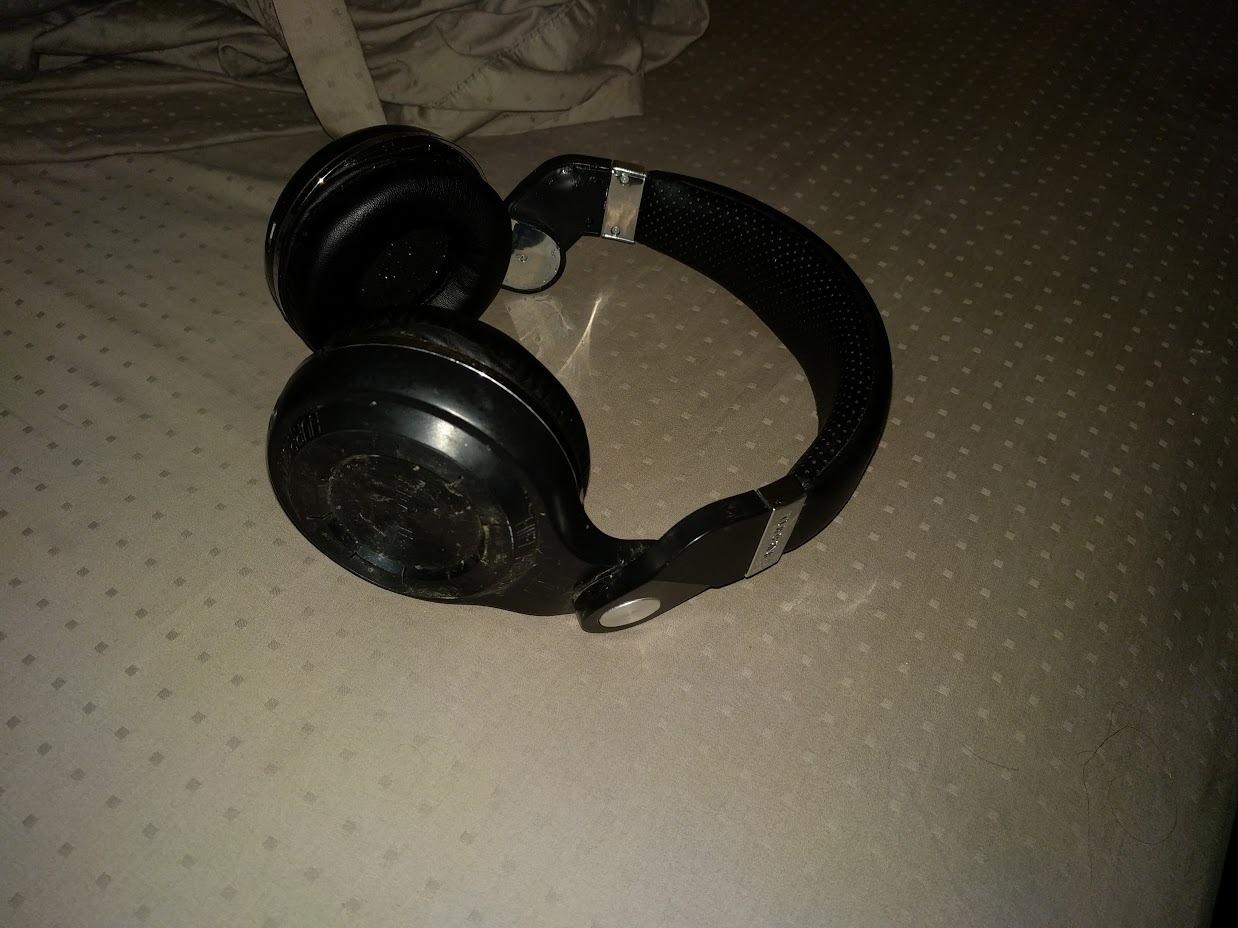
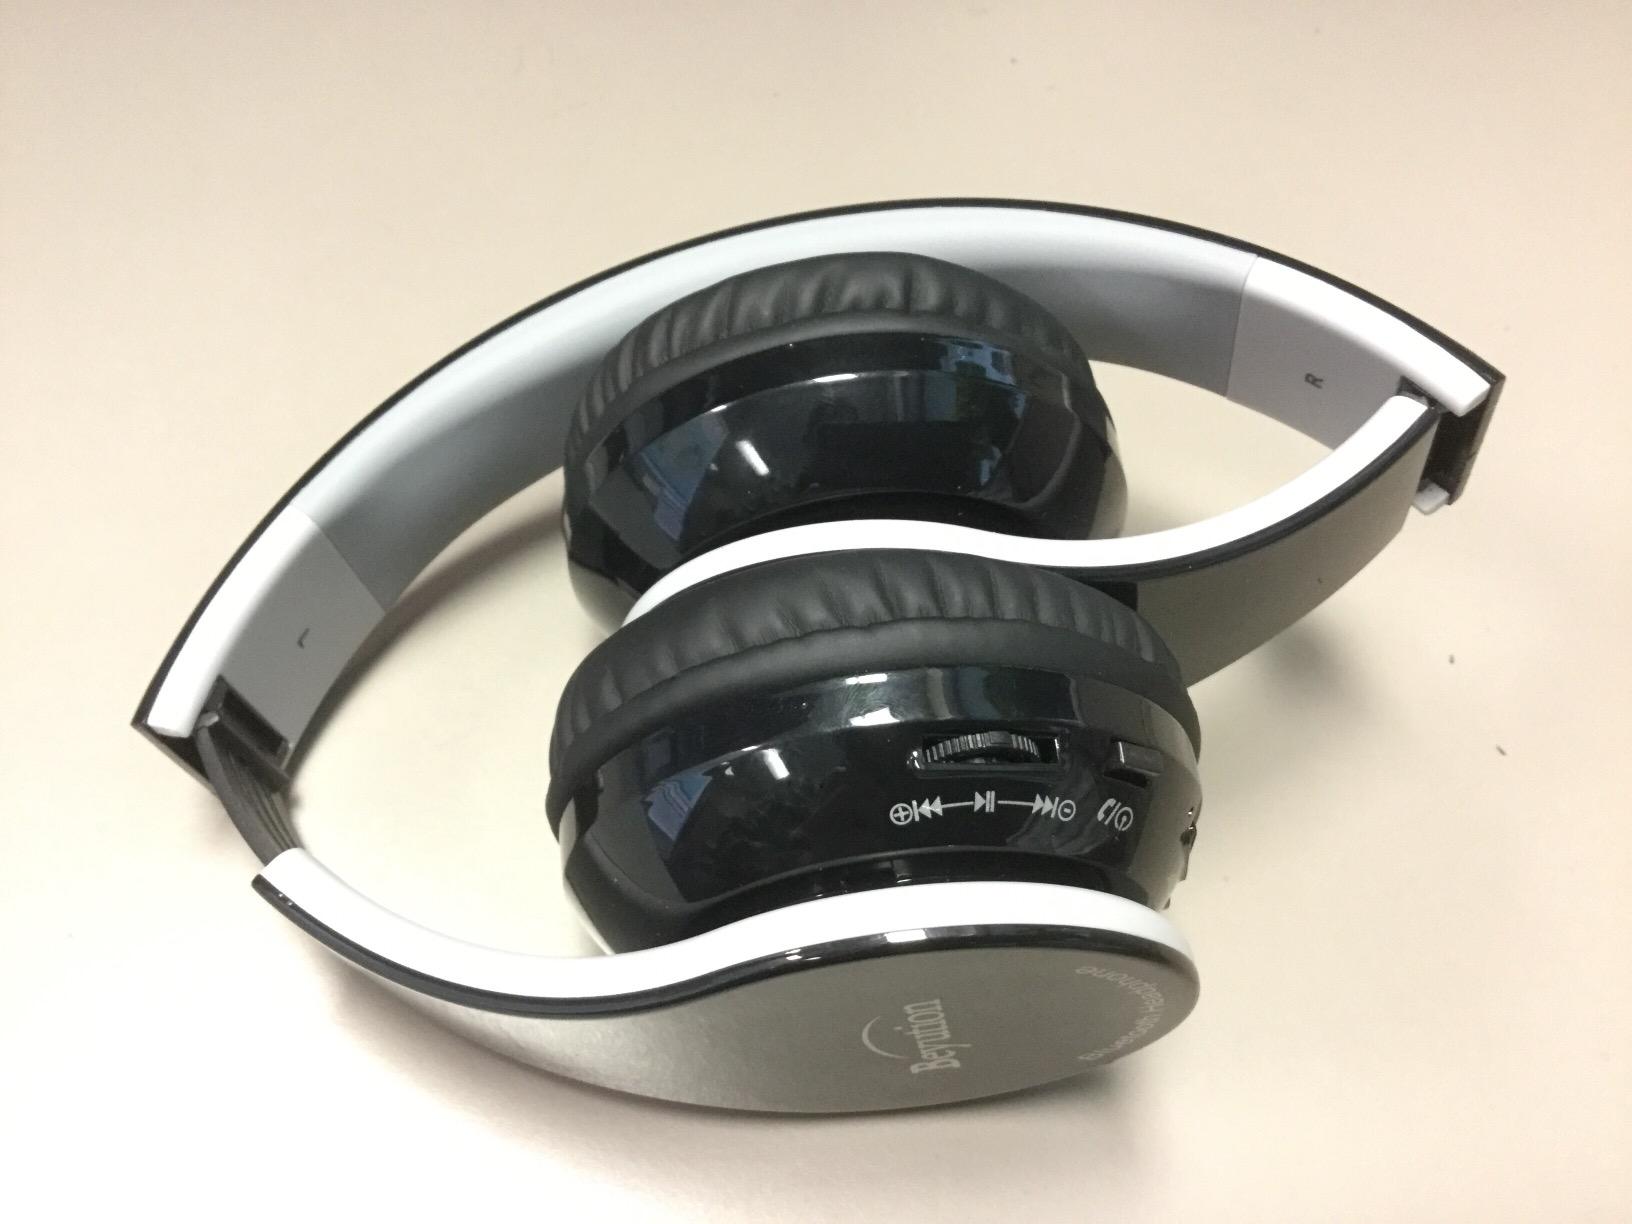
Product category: headphones
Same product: no